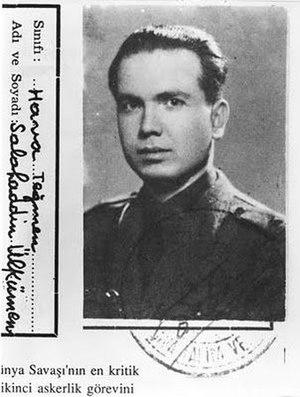
Selahattin Ülkümen est un diplomate turc né le 14 janvier 1914 à Antakya et mort le 7 juillet 2003 à Istanbul.